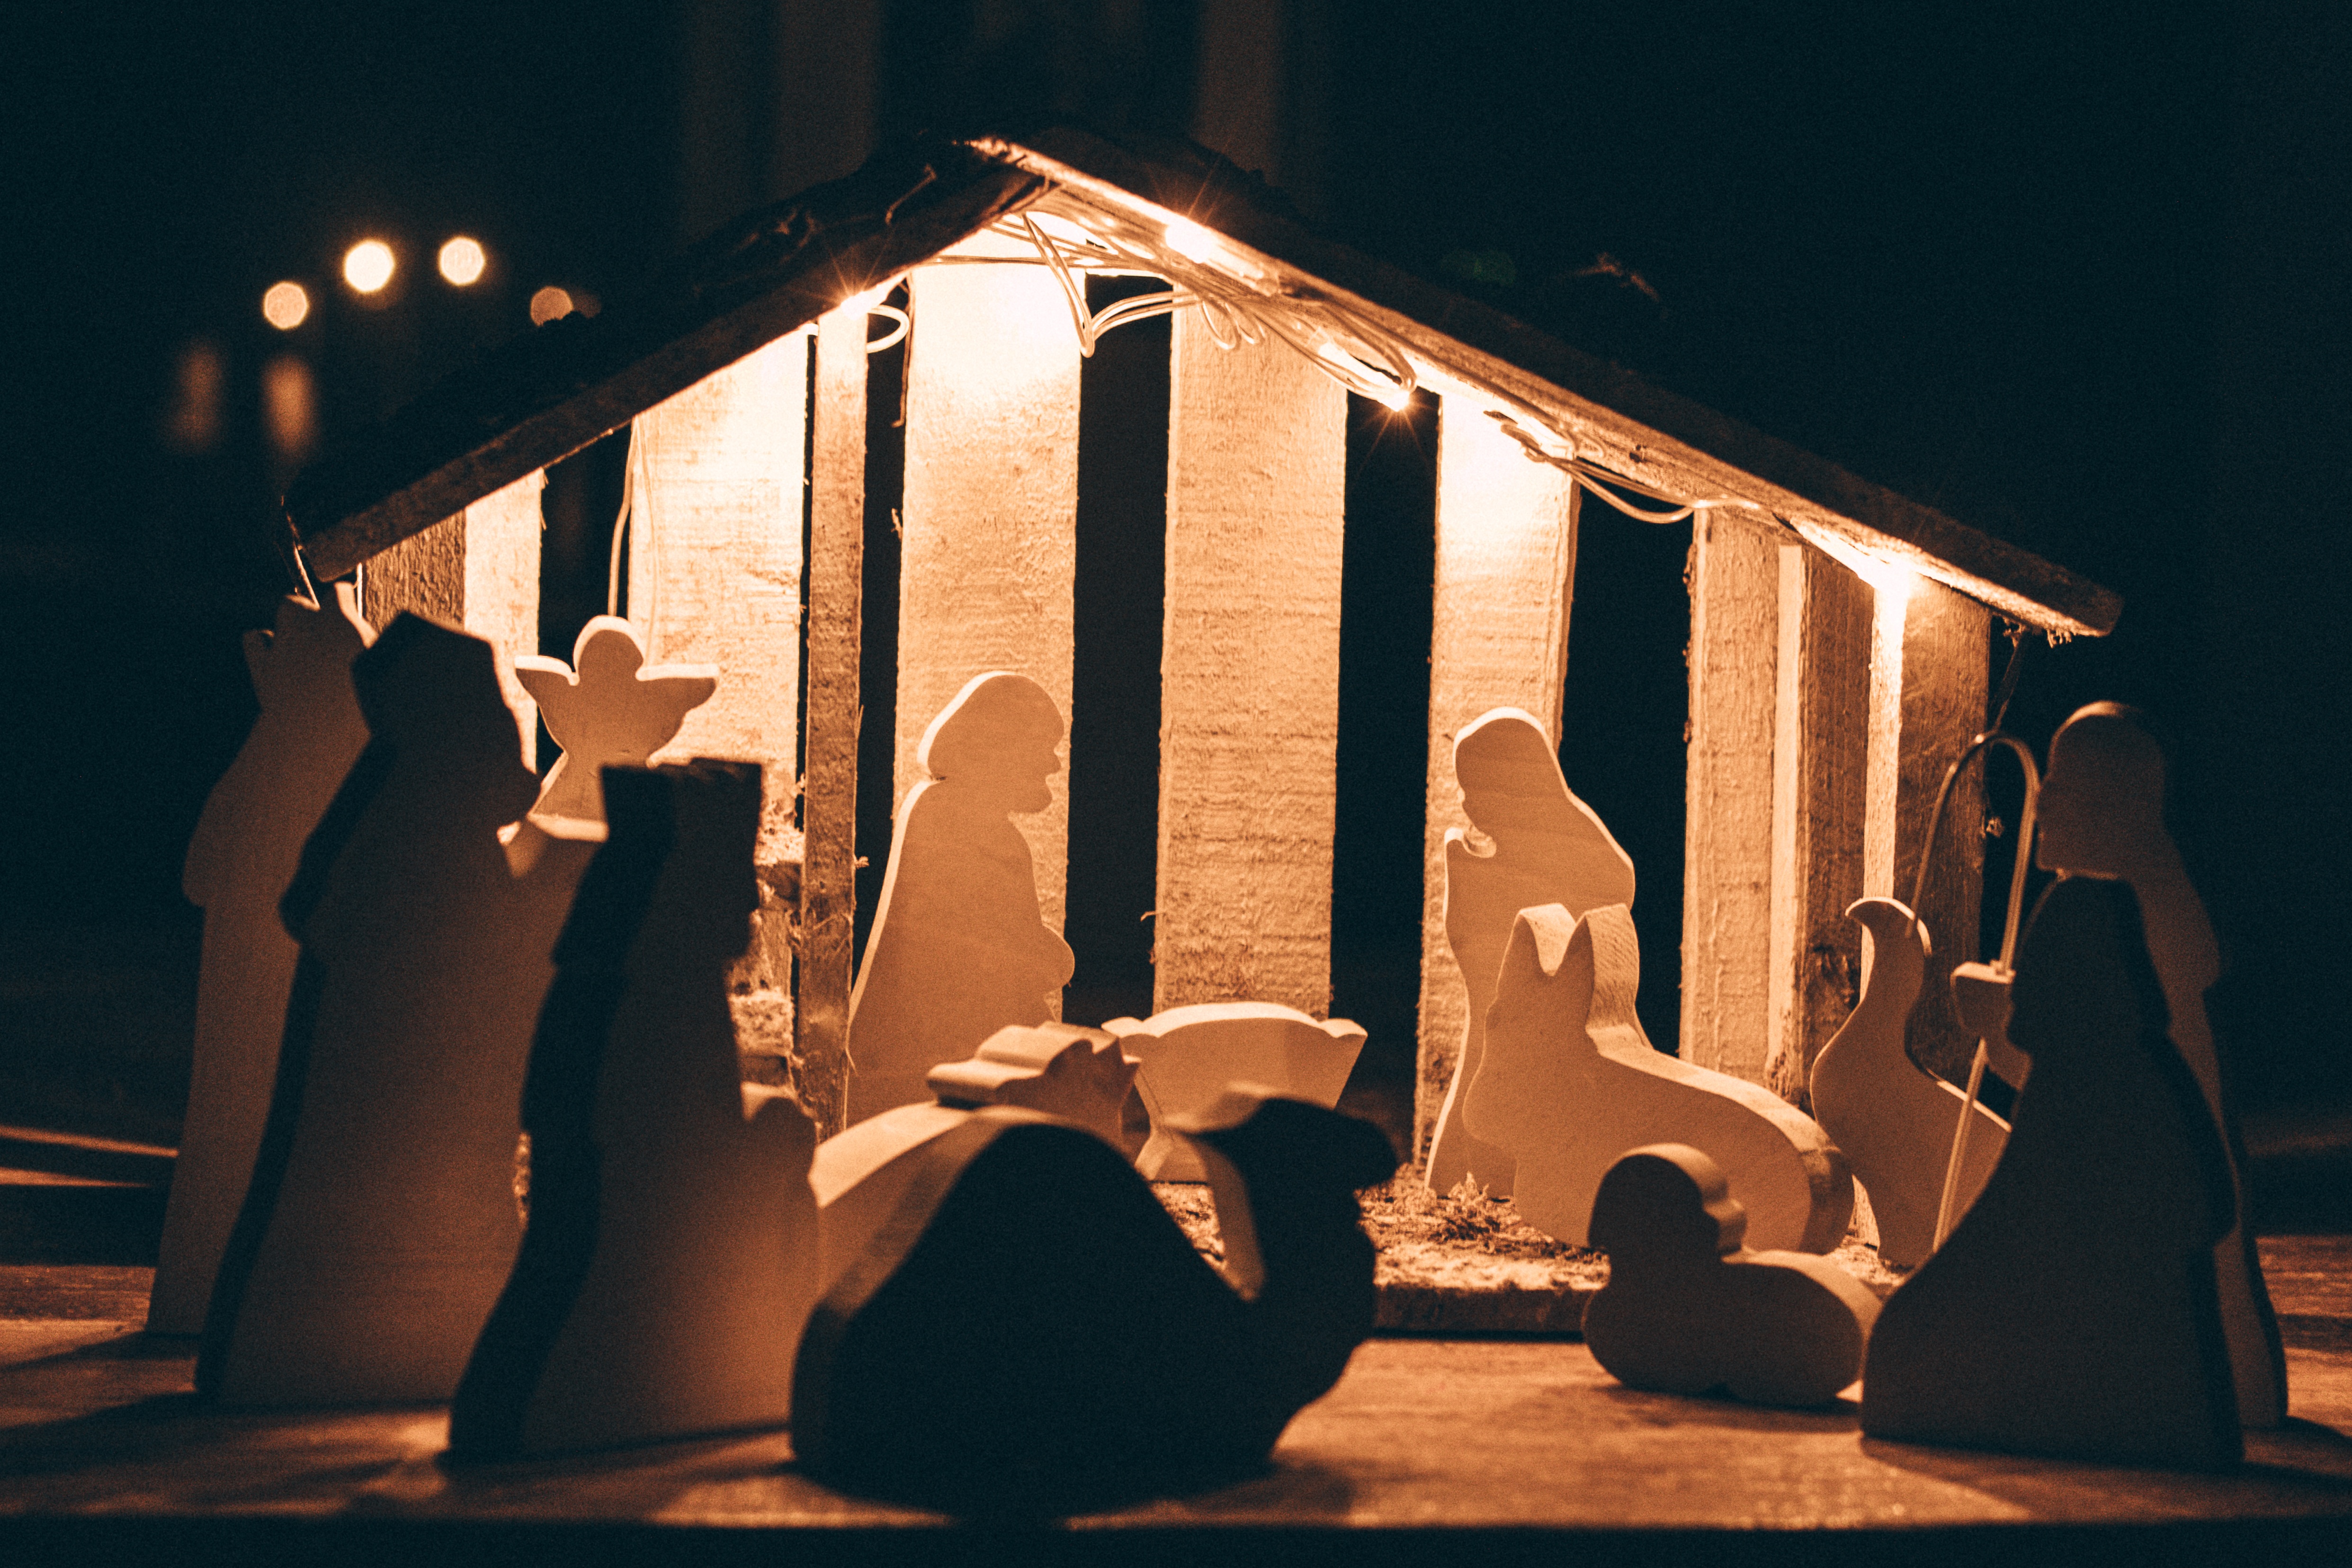
night, performance art